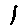
Label: 1